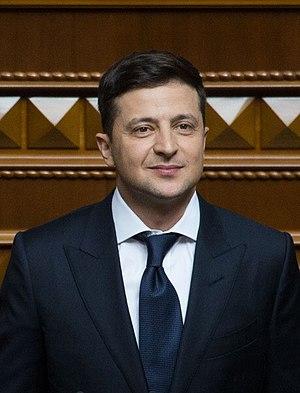
Voici la liste des chefs de gouvernement de l'Ukraine. Elle se divise en trois parties. La première concerne la période du mouvement national ukrainien, la seconde concerne la période soviétique et la troisième les premiers ministres ukrainiens en fonctions depuis la proclamation d'indépendance du pays en 1991.